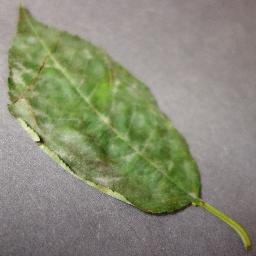
Label: Cherry___Powdery_mildew